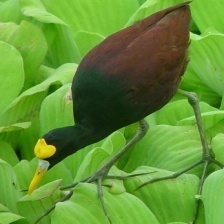
Species: NORTHERN JACANA
Scientific name: JACANA SPINOSA